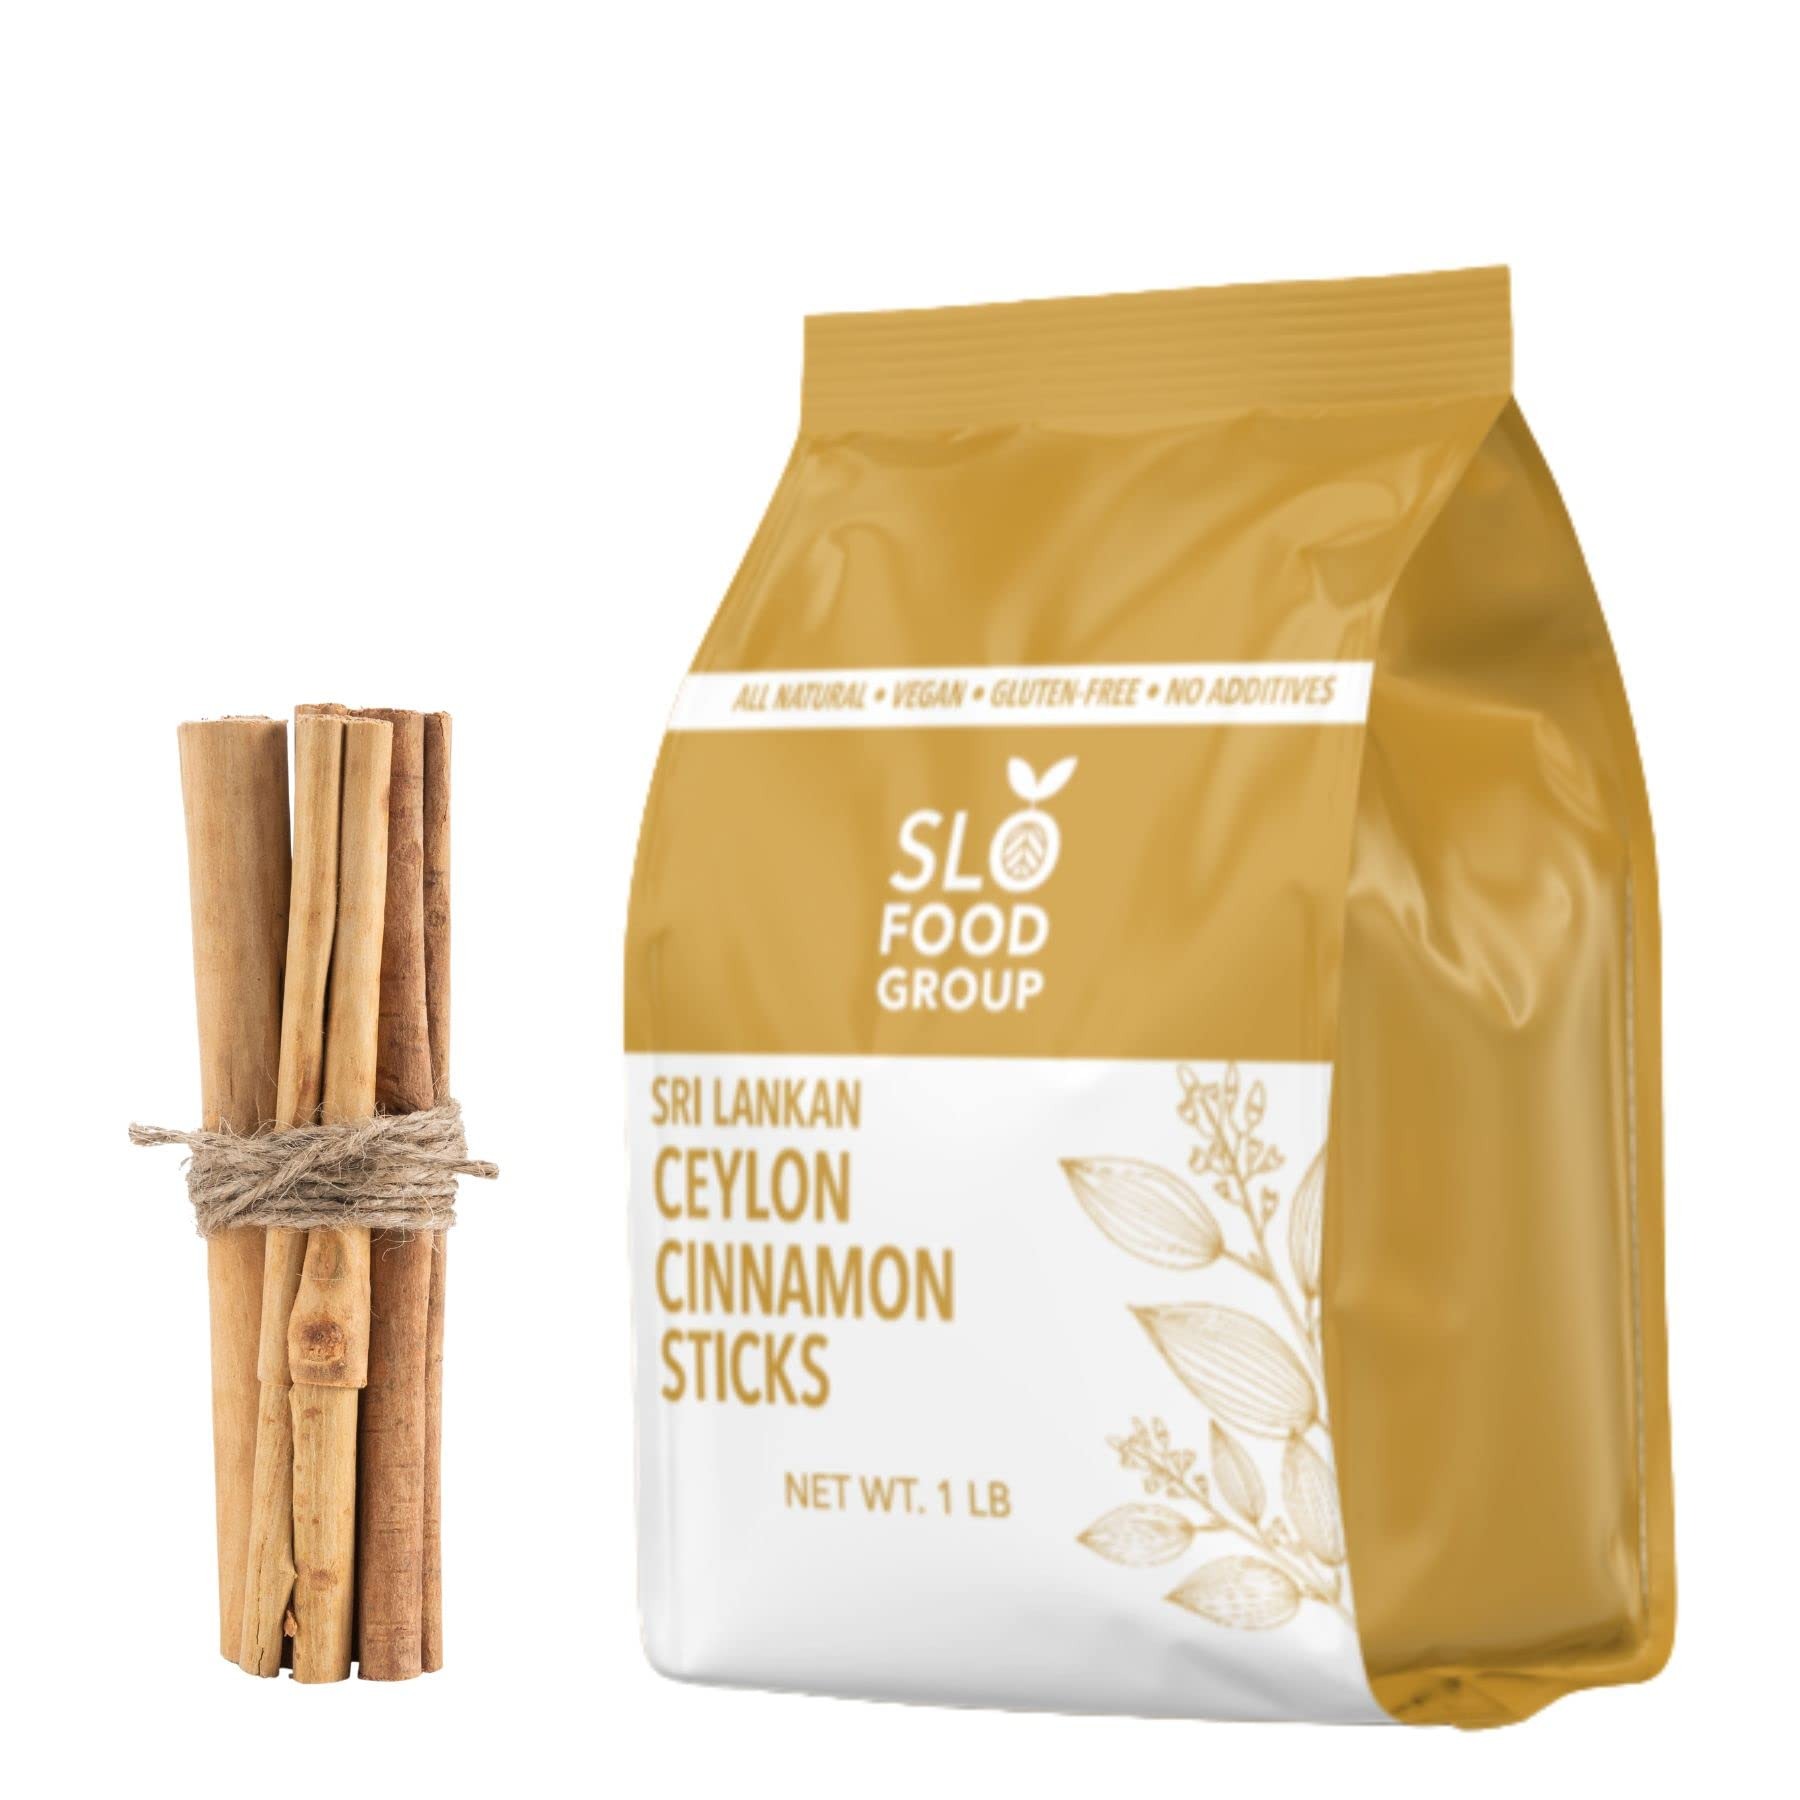
Item Name: Slofoodgroup -Ceylon Cinnamon Sticks - 1 Lb - Pure Ceylon Cinnamon Quills -5 Inch Cut Cinnamon Spice from Sri Lanka, True Cinnamon - Cinnamomum Verum
Bullet Point 1: Please Read Product Description : Ceylon Cinnamon is Not Cassia Cinnamon or more common varieties of CInnamon, information about this product is provided to assist in your buying decision and to help understand what Ceylon cinnamon is and how it differs from common household cinnamons. This infomation is solely provided to help consumers understand the product and realistic expeactions.
Bullet Point 2: The quills are soft and delicate and should break easy and pale tan to light brown in color. The fragrance is soft delicate. Each quill is hand rolled and graded according to its width in diameter. The quills are made from the bark of a small evergreen trees hence some people describe as tasting like wood, It Is Wood. Ceylon cinnamon Quills once broken gives off aromatic notes that are sweet and can be described as light, floral, with hints of citrus as wisps of cinnamon.
Bullet Point 3: This is not cassia cinnamon, it is not hot, spicy and does not have a peppery kick that is associated with more common cinnamons. Each Cinnamon Quill measure 5 inch in length. Ceylon cinnamon is commonly referred to as Mexican Cinnamon or True Cinnamon. It is lighter in flavor and aroma than other varieties of cinnamon and plays a supporting role in recipes.
Bullet Point 4: Quills can be easily crumbled and broken apart by hand. This is the best way to get a true sense of the flavor and aroma. We recommed grinding and using with fresh fruits, berries, breakfast pastries, yogurt, oatmeals, curry mixes, savory spice mixes etc. It is a complimentary cinnamon and not intended to be over powering.
Bullet Point 5: All Natural, True Cinnamon that is packed and sealed for freshness and kosher certified by EarthKosher. It is naturally lower in coumarin content and a main factor in why many people consume it.
Product Description: Sri Lankan Cinnamon or Ceylon Cinnamon as it is commonly referred to is the only true cinnamon, scientifically and historically speaking. True Ceylon Cinnamon comes from and is grown in Sri Lanka. The name Ceylon refers to the country of Sri Lanka that was a British colony until 1972. The quality of this cinnamon is very different than traditional cassia cinnamon or other cinnamons. Ceylon Cinnamon is know for it sweeter and softer aroma and the product quality is the same as you will find on some of our other great spices on amazon and also available in cinnamon powder form. Other cinnamons, while of the same genus, are technically cassia bark. A cheaper and much more harsh and spicy cinnamon. However, for the sake of trade and purchase, all species are considered “cinnamon.” Ceylon Cinnamon is favored by pastry Chefs in Europe for its soft and cleaner cinnamon flavor. A large difference between Ceylon Cinnamon and Cassia Cinnamon is that Ceylon Cinnamon is filled like a cigar and its flesh is soft and brittle and easily broken by hand whereas Cassia Cinnamon or Cassia bark is hardyier and woodier and do not break easily by hand. Cinnamon is sourced from the bark of various species of the genus Cinnamomum. Cinnamomum is tree-farmed in much of Asia, though primarily in Indonesia, China, and Vietnam. Our Cinnamon Comes from Sri Lanka, taste and see the difference you will never go back to the harsher and woodier variety of Cassia, we guarantee it. The spicy and unique flavor, sweet aroma, and warm heat of Cinnamon are derived from an essential oil called cinnamaldehyde. available in bulk quantities Ceylon Cinnamon is traditionally used in Chinese Five Spice Powder and the Indian spice blend, Garam Masala. Commonly used with meat, stews, and vegetables this cinnamon is also great in sweets such as drinks, cookies, cakes, puddings, or bread.
Value: 16.0
Unit: Ounce

Price: 27.95